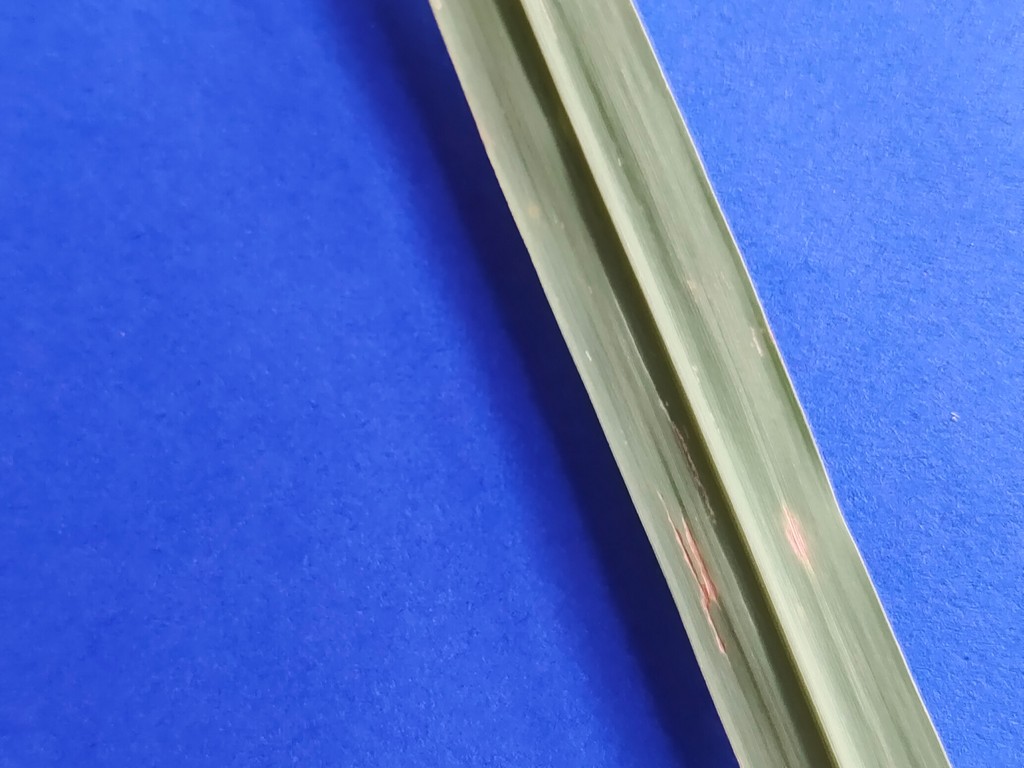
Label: Unhealthy